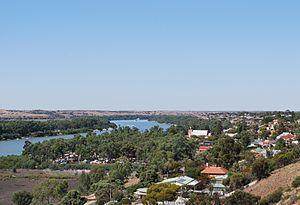
Mannum est une ville historique sur la rive droite du fleuve Murray en Australie-Méridionale à 84 km à l'est d'Adélaïde, la capitale de l'État.